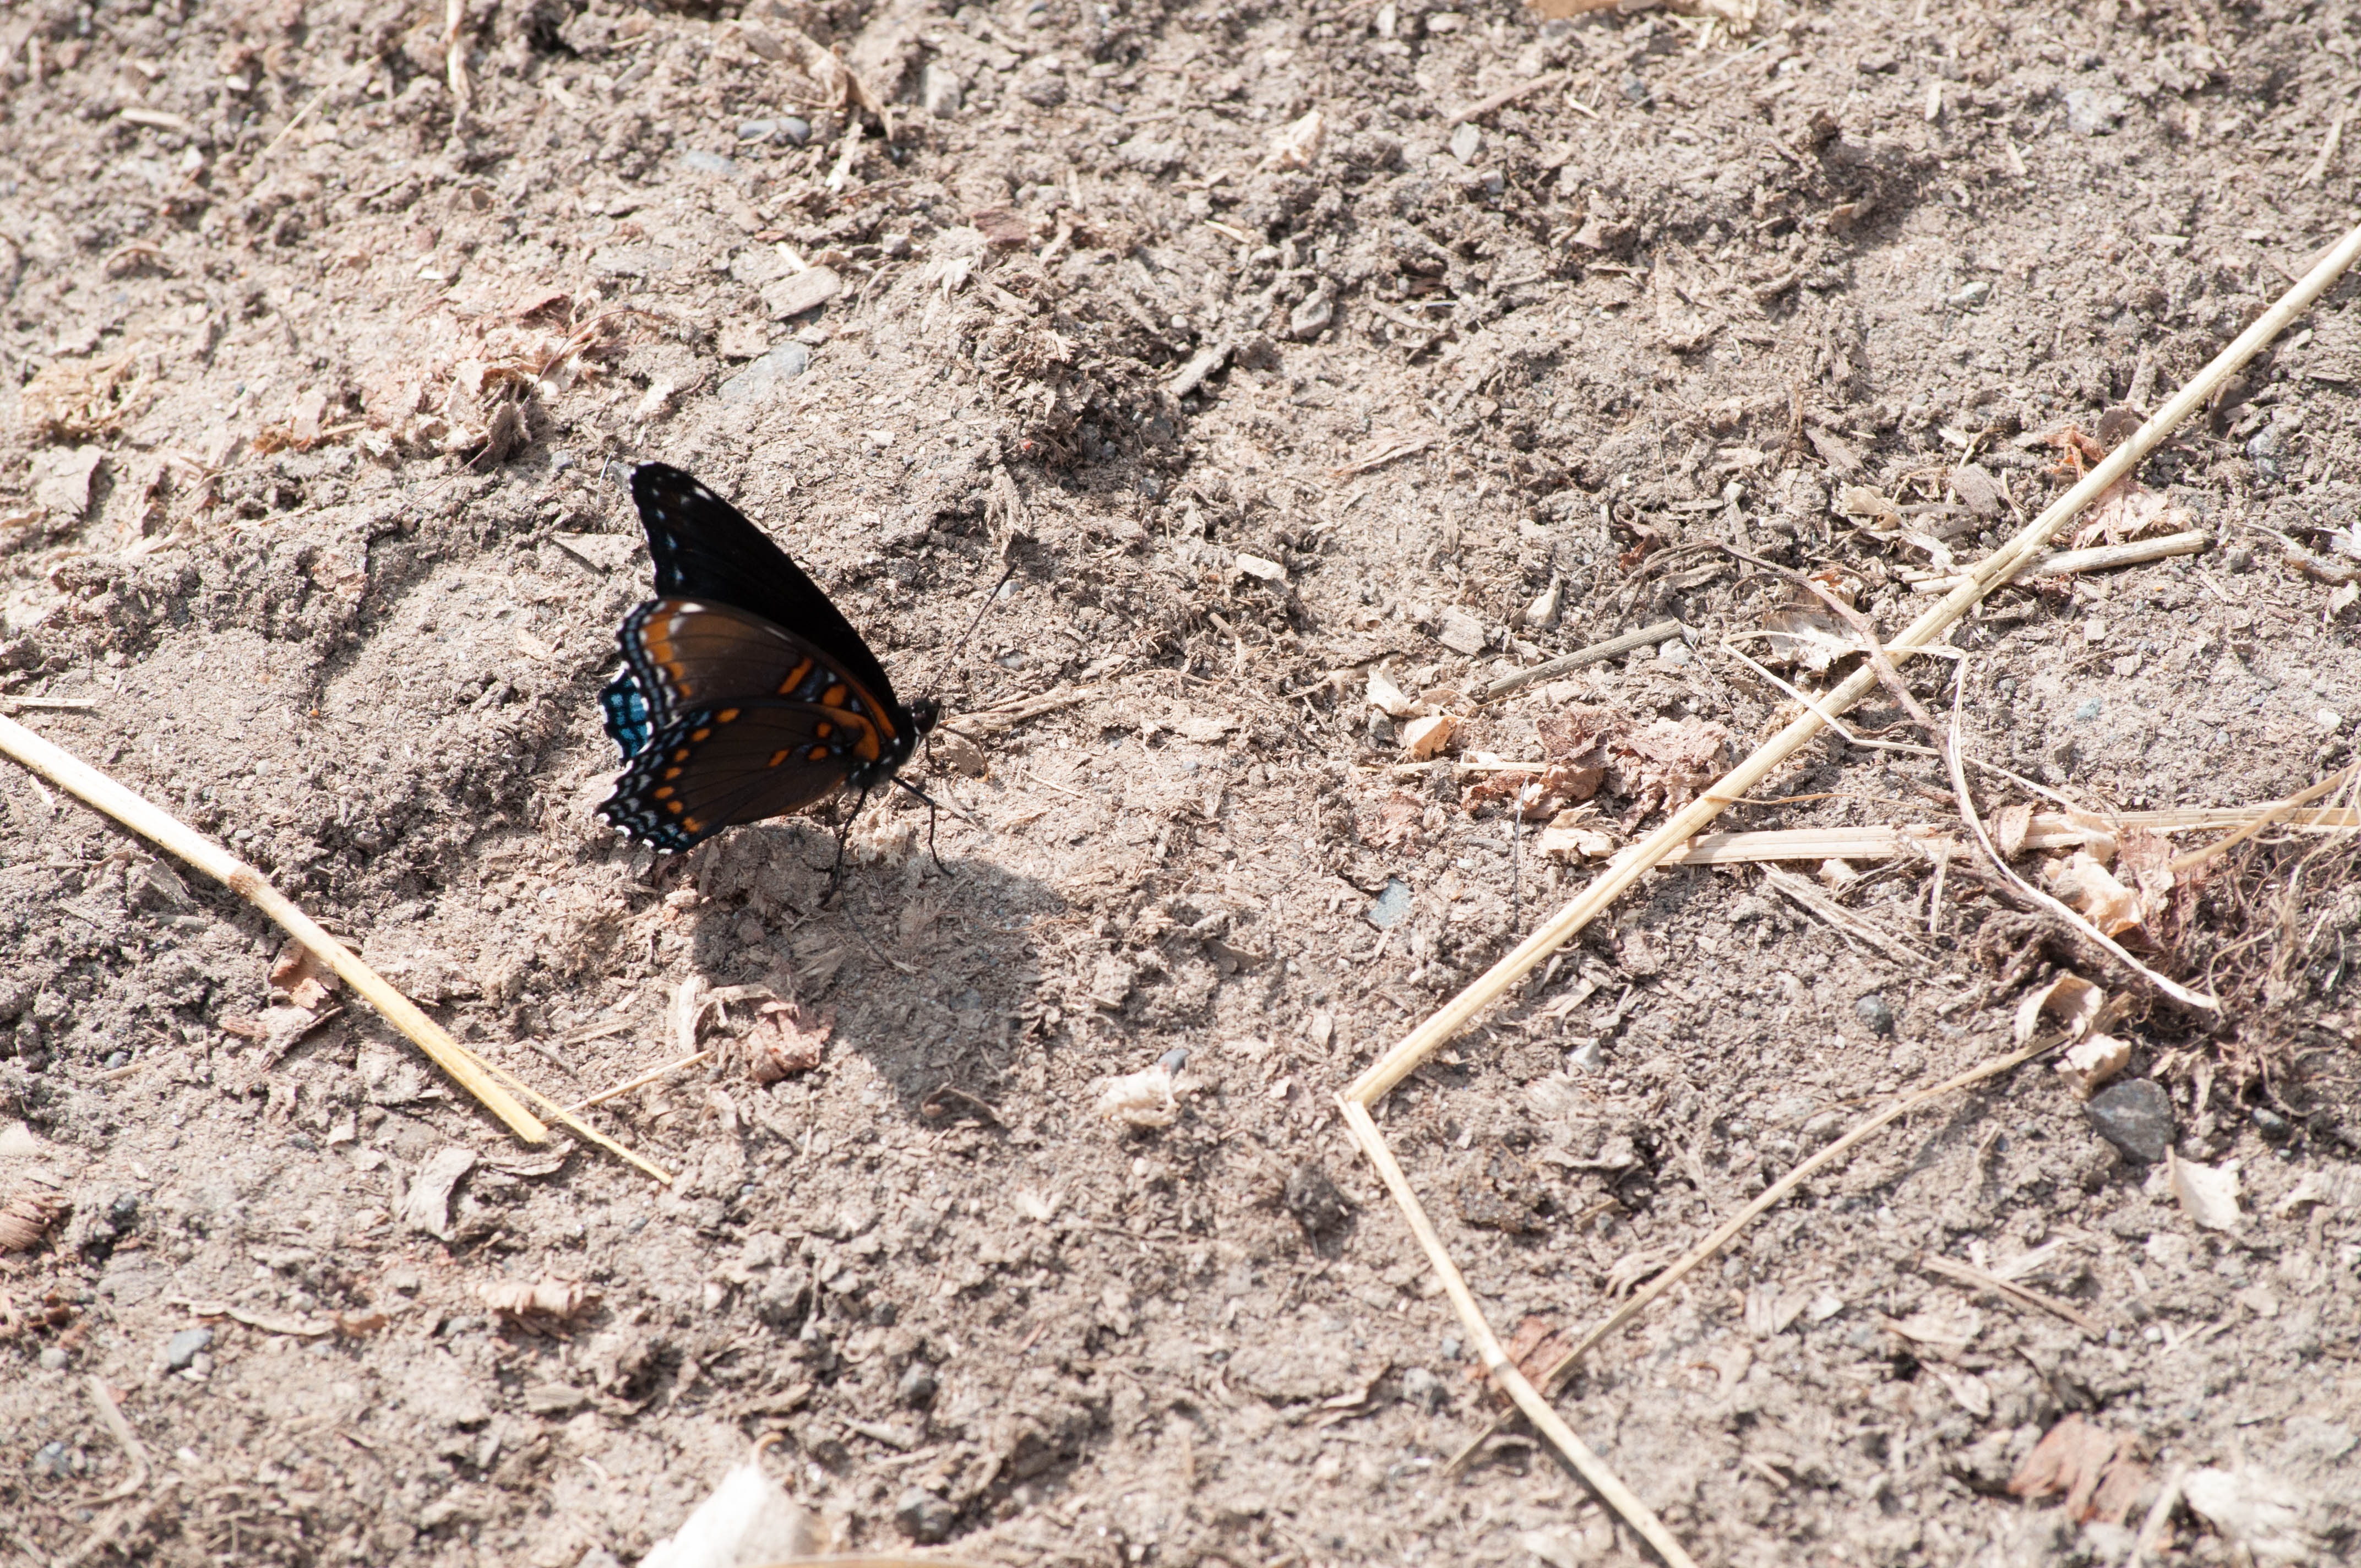
nature, wildlife, insect, soil, blue, butterfly, fauna, invertebrate, moths and butterflies